The Wounded Angel (film)

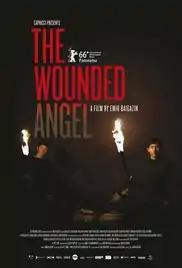
Film poster

The Wounded Angel ("Jaraly perishte") is a 2016 Kazakhstani drama film directed by Emir Baigazin. It was shown in the Panorama section at the 66th Berlin International Film Festival.